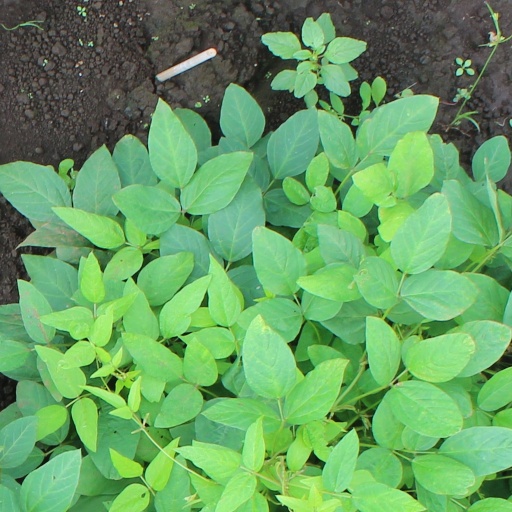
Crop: soybean